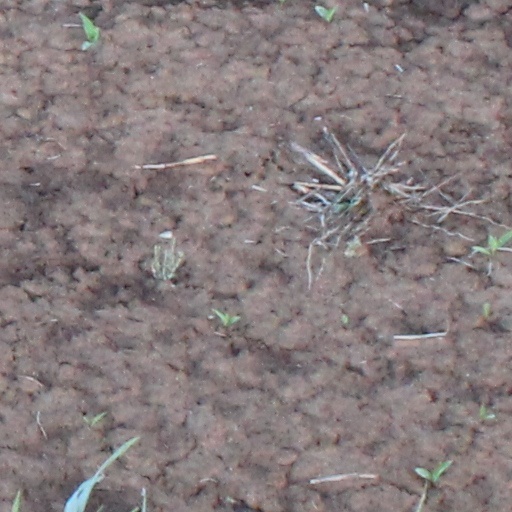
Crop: wheat